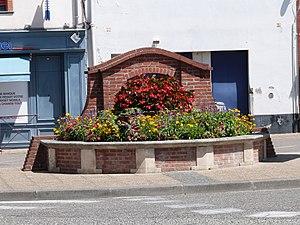
La fontaine située place de Belges à Castelsarrasin (Tarn-et-Garonne)